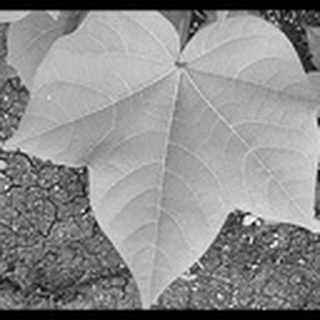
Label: healthy_cotton